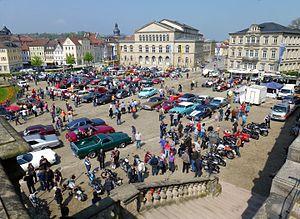
MSC Coburg - 10 vintage et voitures classiques réunion du 5 mai 2013, le Coburg Schlossplatz